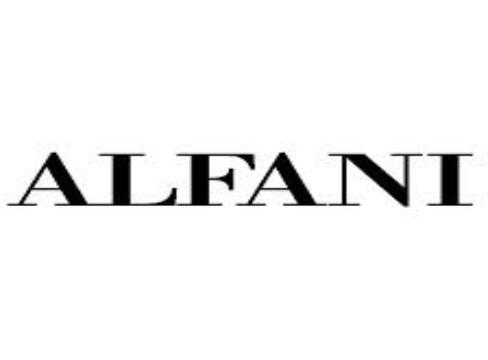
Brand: Alfani
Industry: Clothes